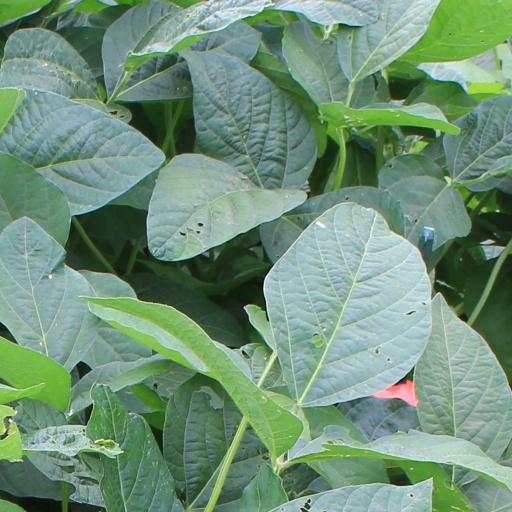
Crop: soybean